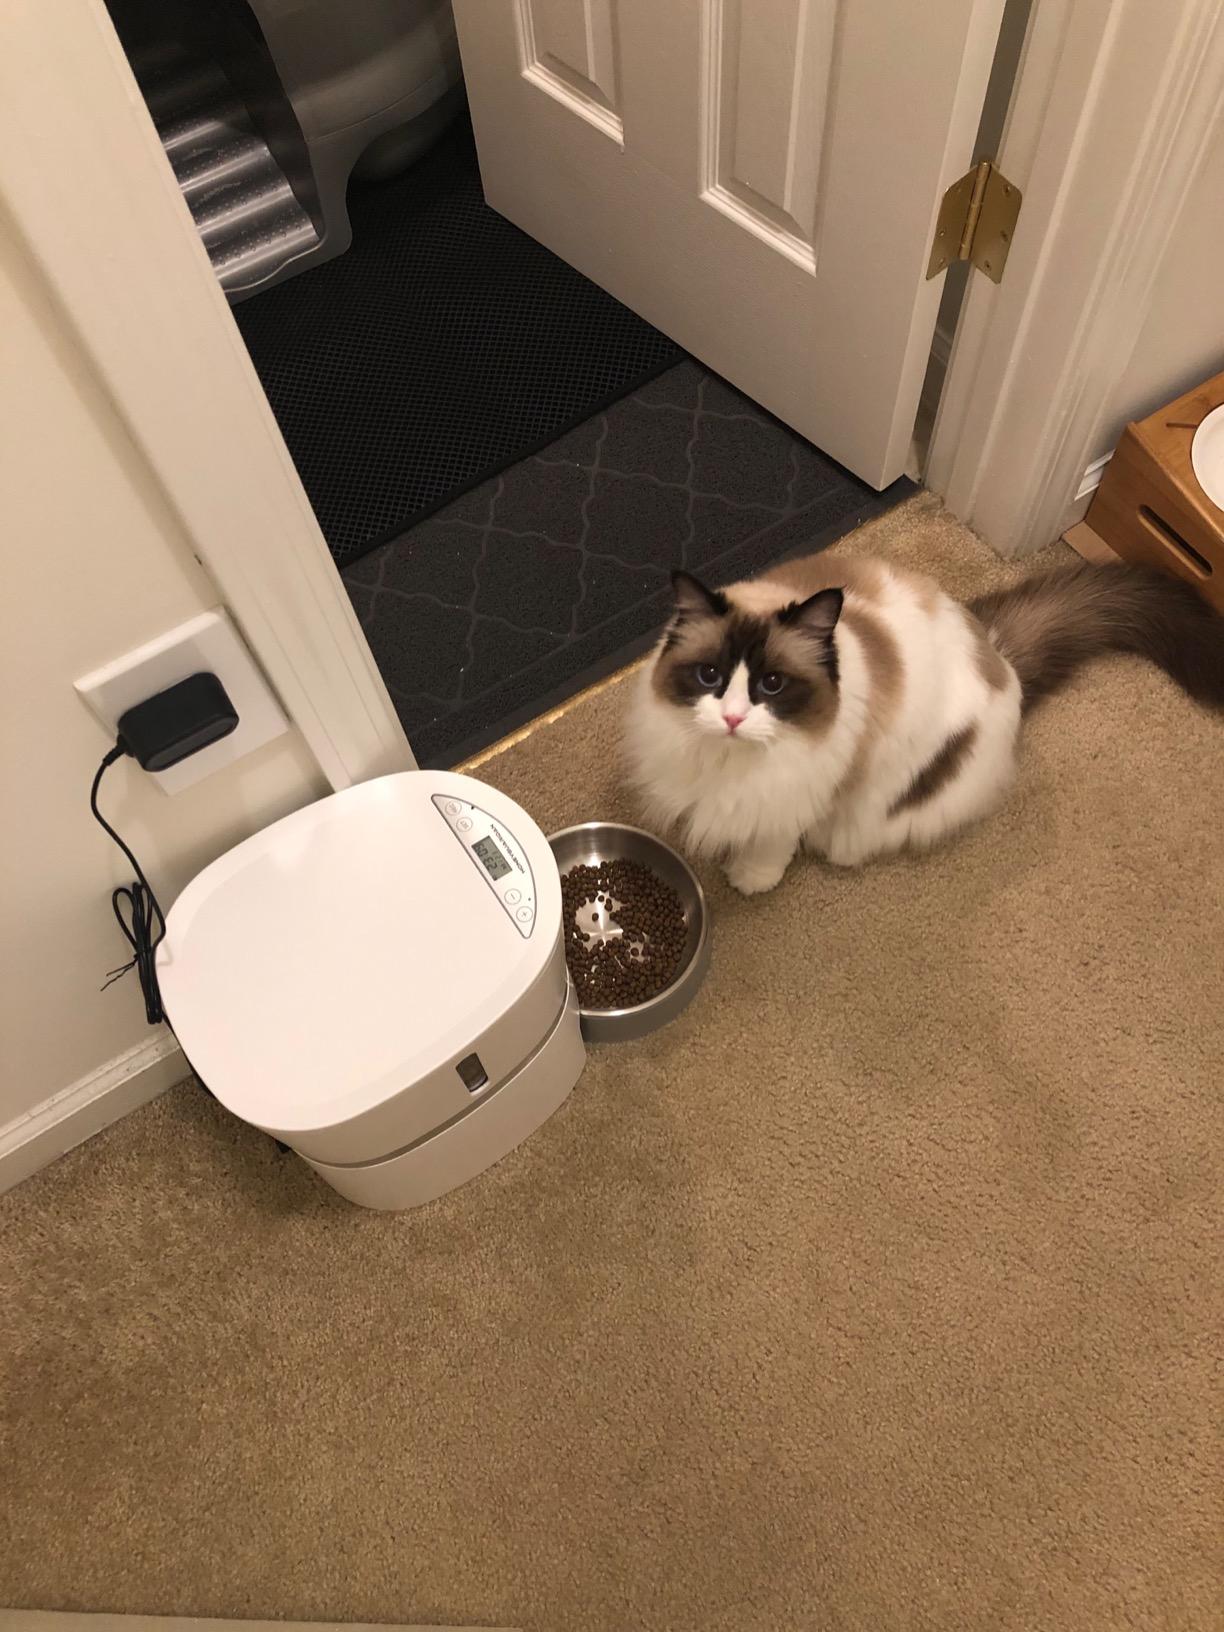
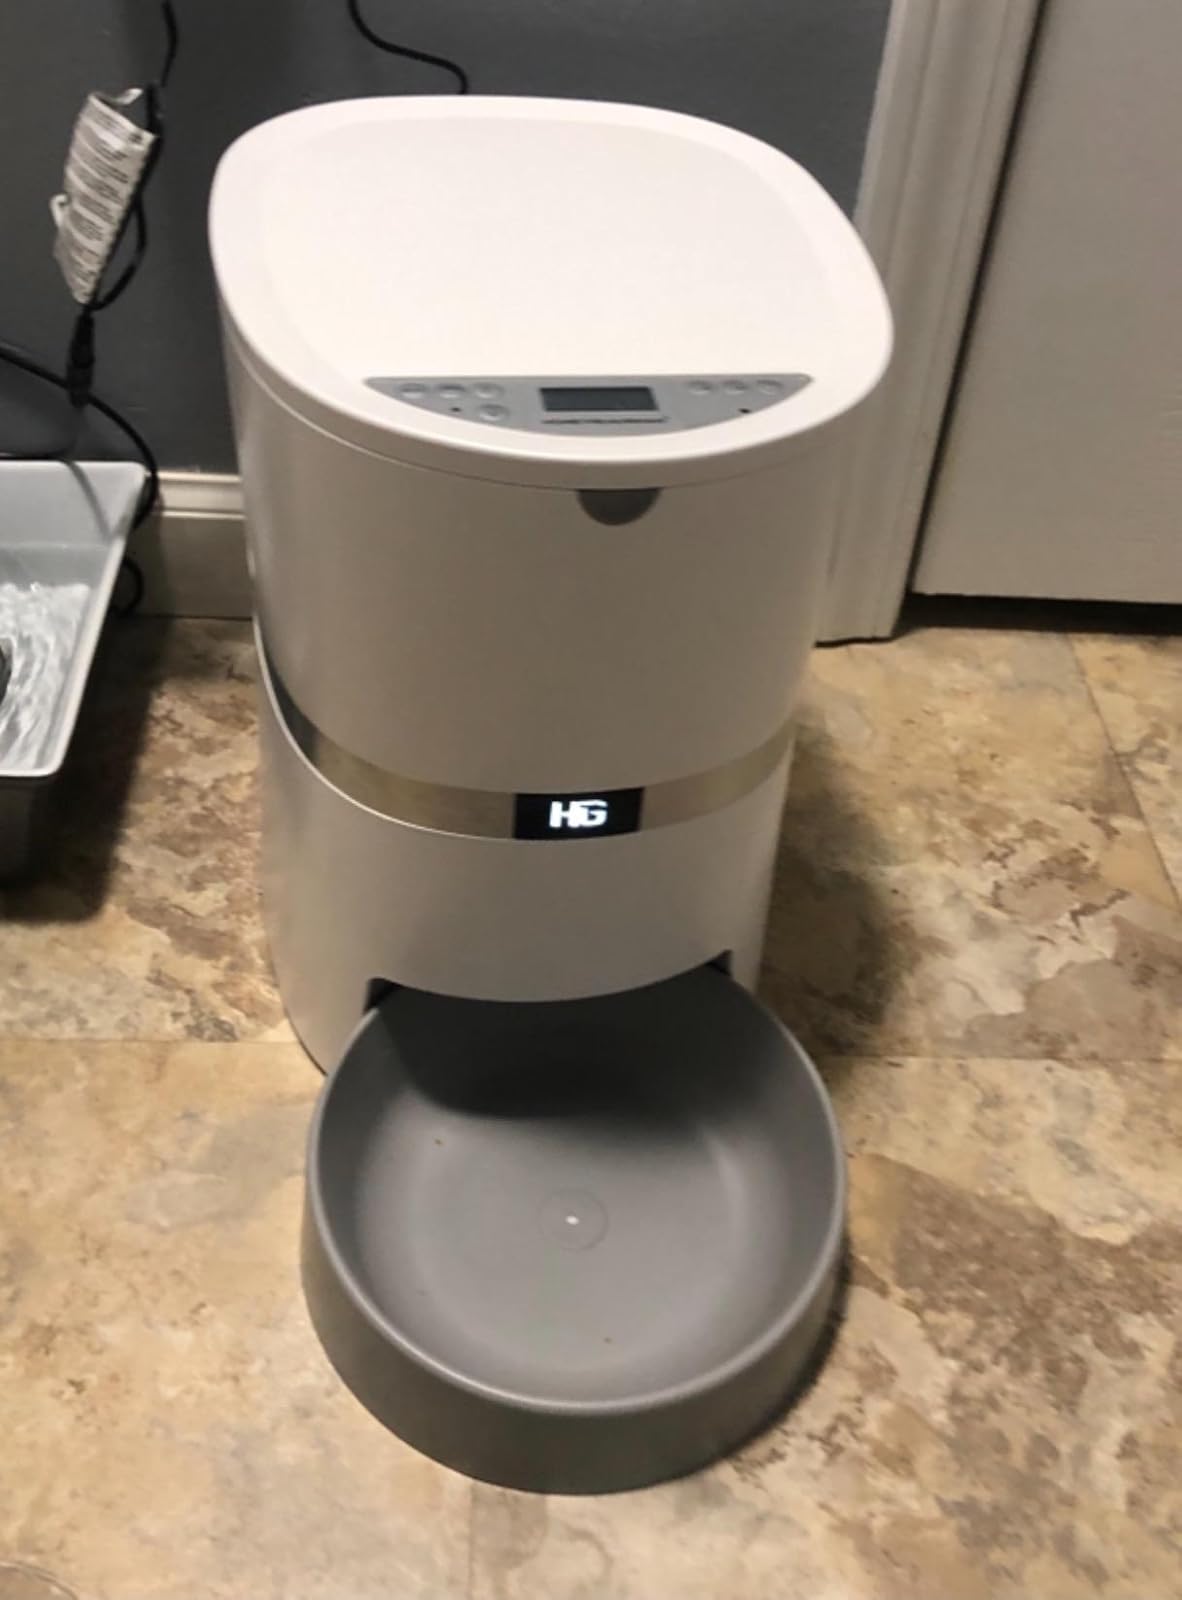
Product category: items_feeder
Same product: yes